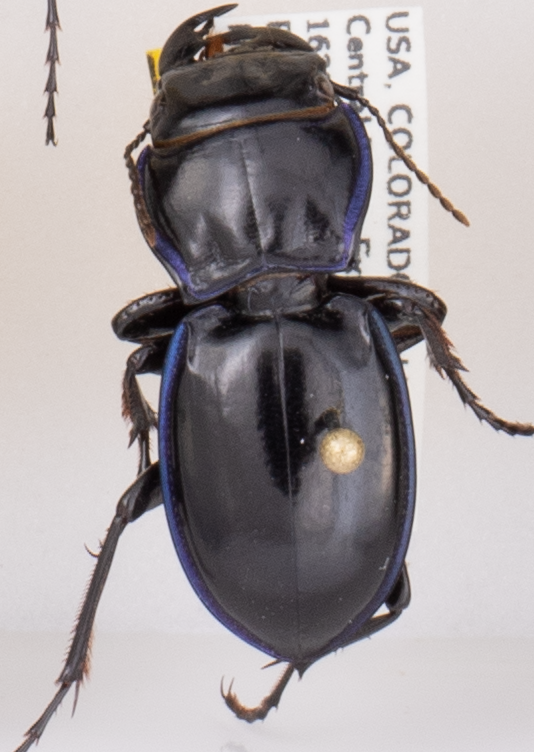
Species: Pasimachus elongatus
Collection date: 2020-09-16
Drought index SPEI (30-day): -0.71
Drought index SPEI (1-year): -1.01
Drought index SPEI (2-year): -0.17